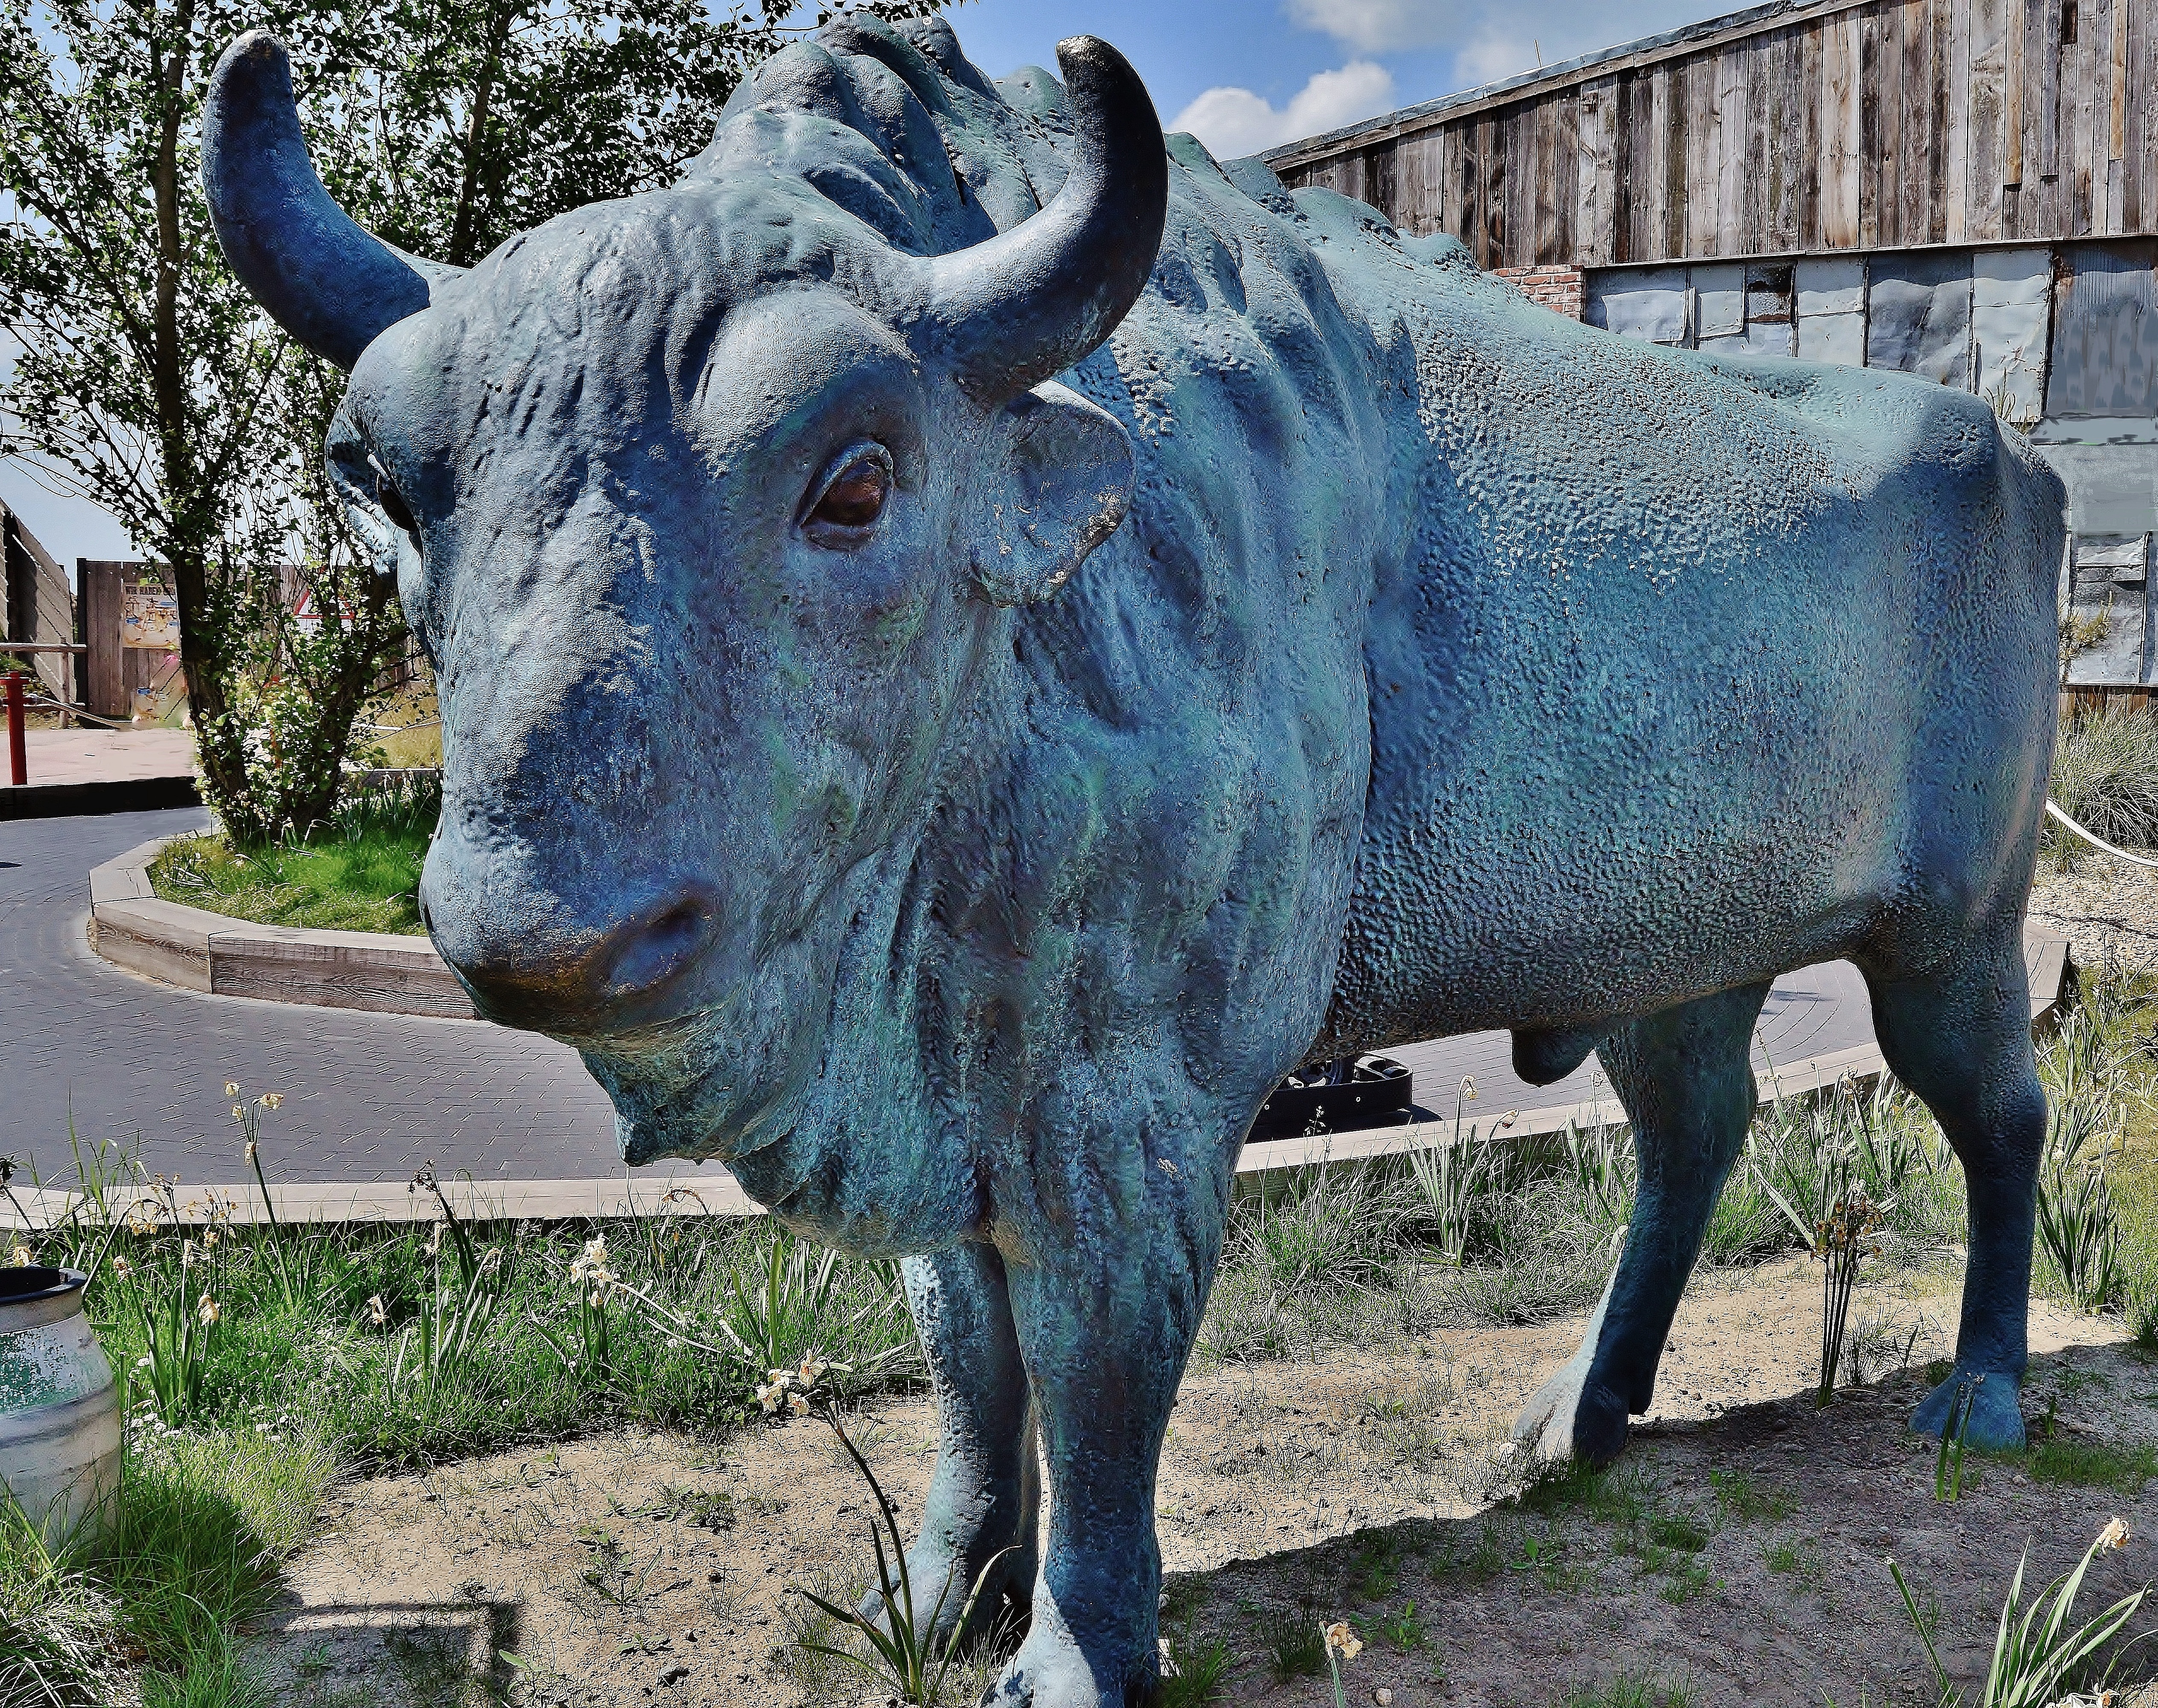
grass, statue, horn, metal, bull, sculpture, art, snout, ox, animal figure, cattle like mammal, cow goat family